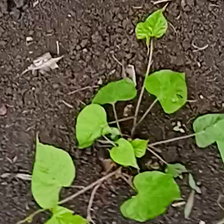
Weed species: Obscure_morning _glory(Ipomoea obscura)